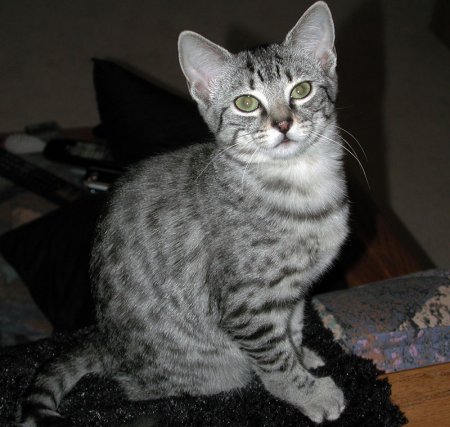
Animal: cat
Breed: egyptian_mau